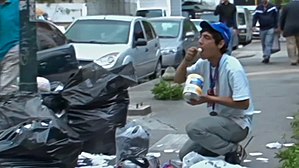
Varemangel i Venezuela
Varemangel i Venezuela har været fremherskende siden vedtagelsen af priskontrol og andre politikker under Hugo Chávez' økonomiske politik. Under den efterfølgende præsident, Nicolás Maduros regering er disse varemangler blevet mere udbredt som følge af regerings politik om at tilbageholde amerikanske dollars fra importører med priskontrol. Varemangel sker for regulerede produkter som mælk, forskellige typer kød, kylling, kaffe, ris, olie, visse typer mel, smør og visse basisvarer som toiletpapir, personlige hygiejneprodukter og medicin. Som resultat af disse varemangler er befolkningen i landet nødsaget til at lede efter mad stå i lange køer i timevis, og nogle gange affinde sig med at mangle visse produkter.